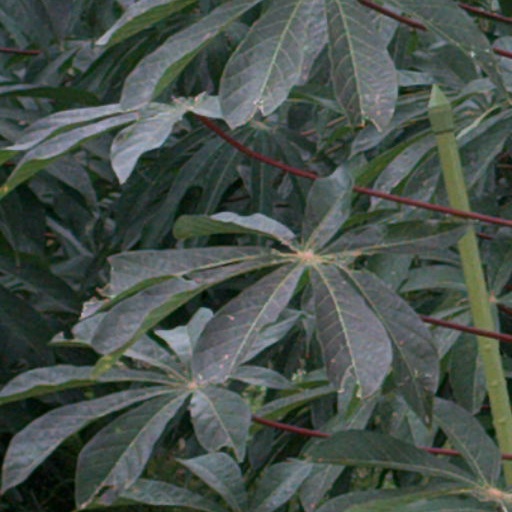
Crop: cassava